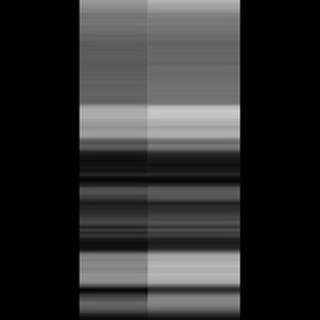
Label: sugarcane_red_rot